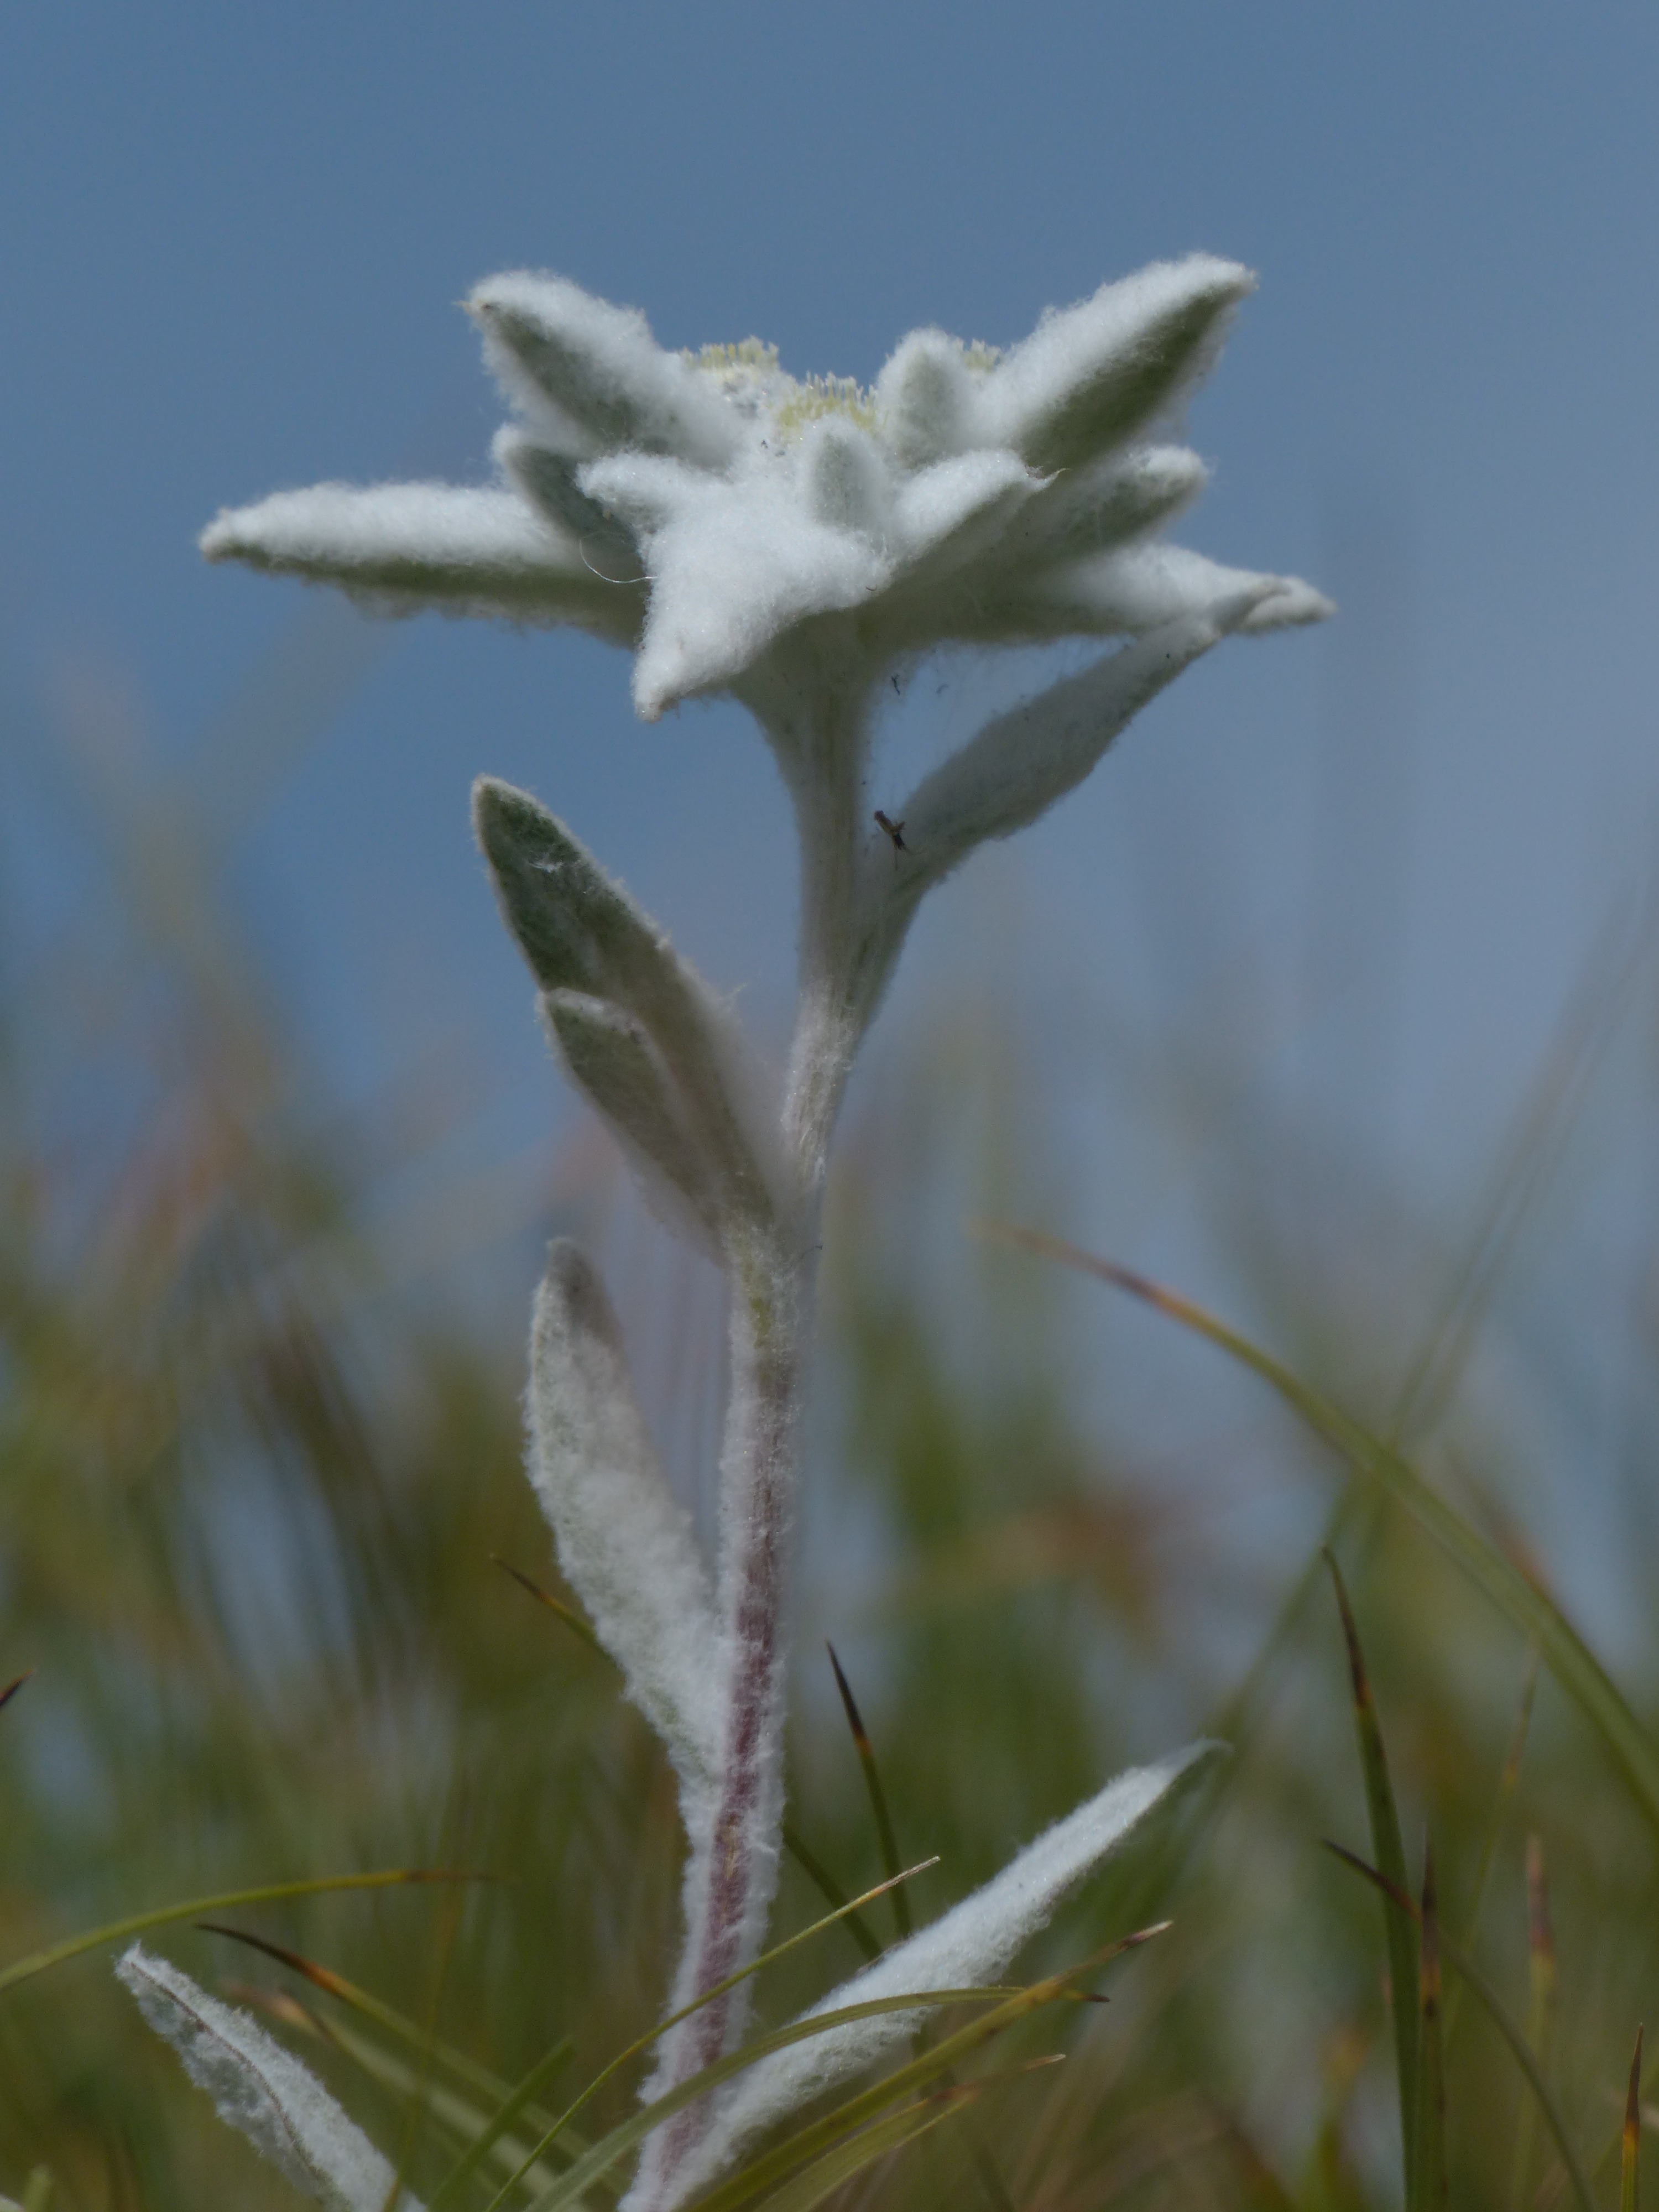
nature, grass, branch, plant, sky, white, meadow, leaf, flower, frost, fluffy, italy, alpine, botany, flora, wildflower, close up, mountains, asteraceae, protected, ordinary, composites, macro photography, rarely, edelweiss, flowering plant, daisy family, alpine flower, leontopodium microdochium, alpine edelwei, grass family, plant stem, land plant